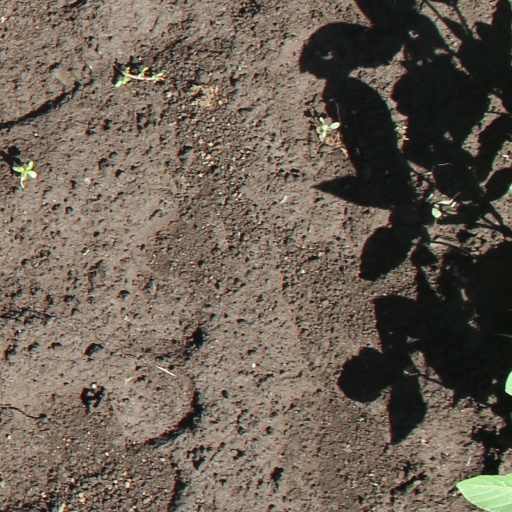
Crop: soybean